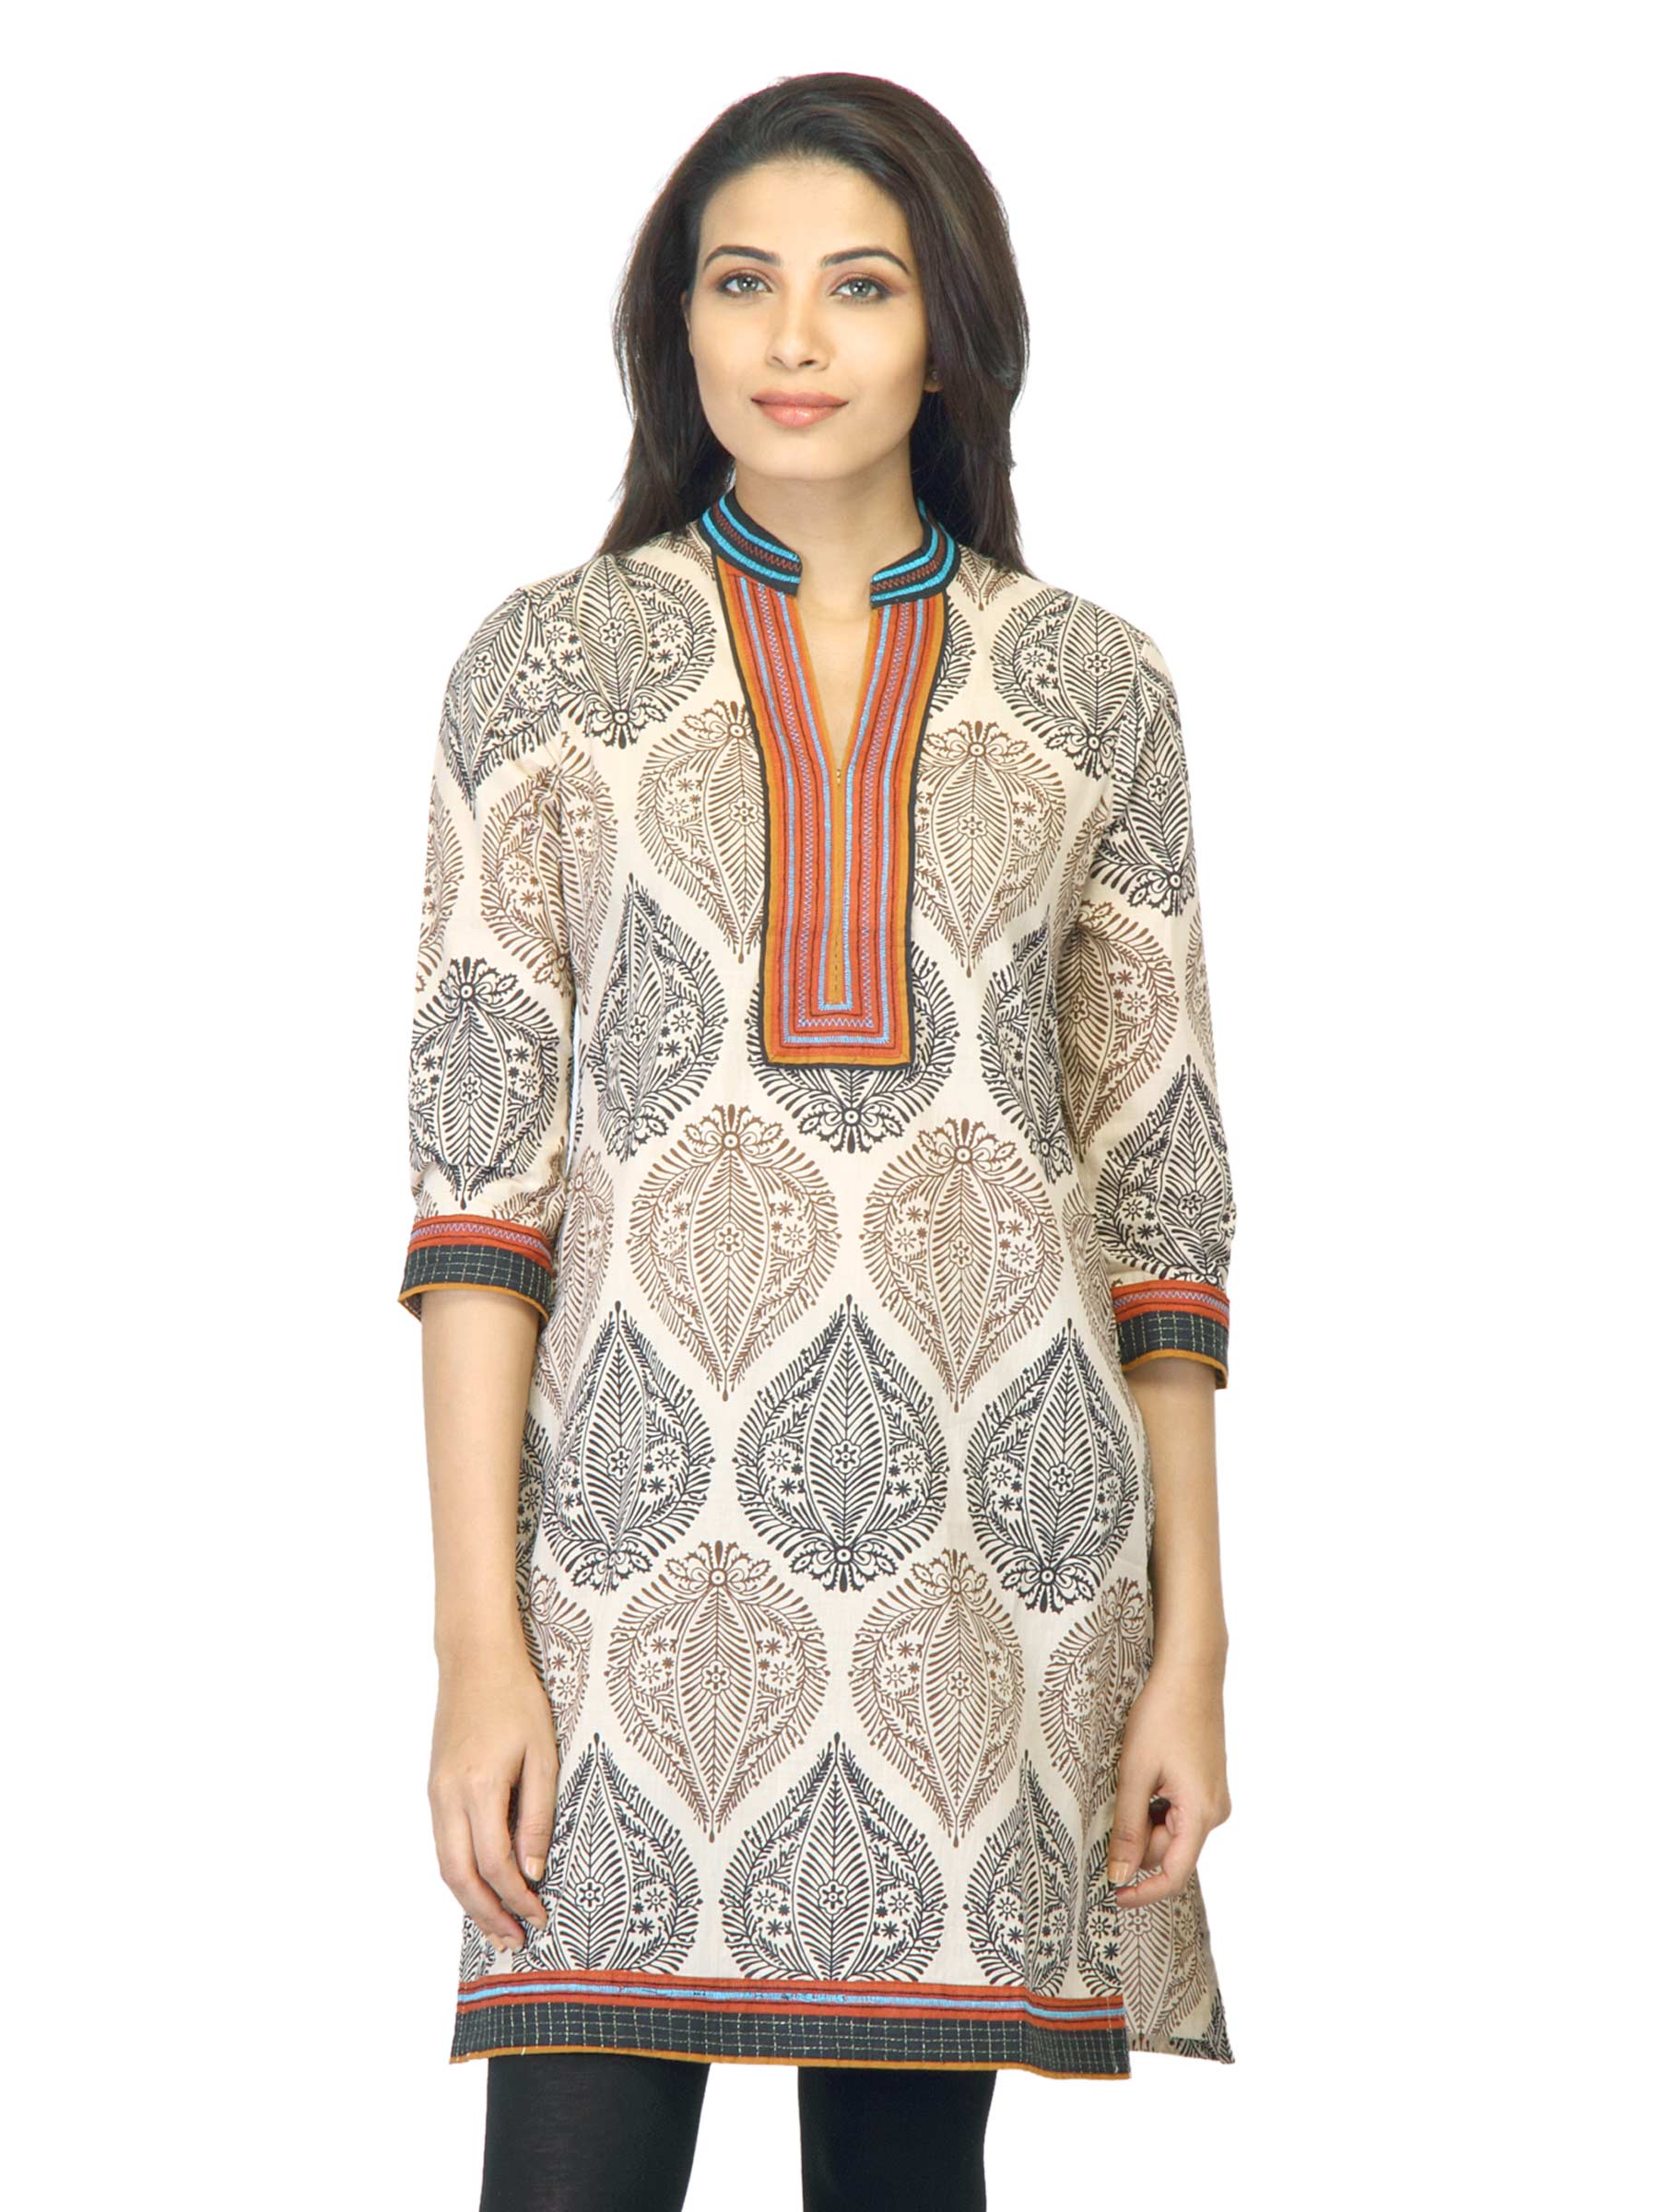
Mother Earth Women Printed Cream Kurta
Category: Apparel / Topwear / Kurtas
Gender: Women
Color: Cream
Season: Fall 2011
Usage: Ethnic